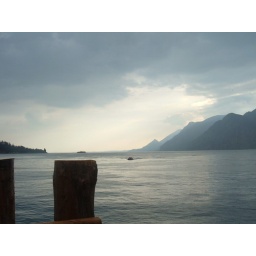
a look at the clouds gathering over lake garda